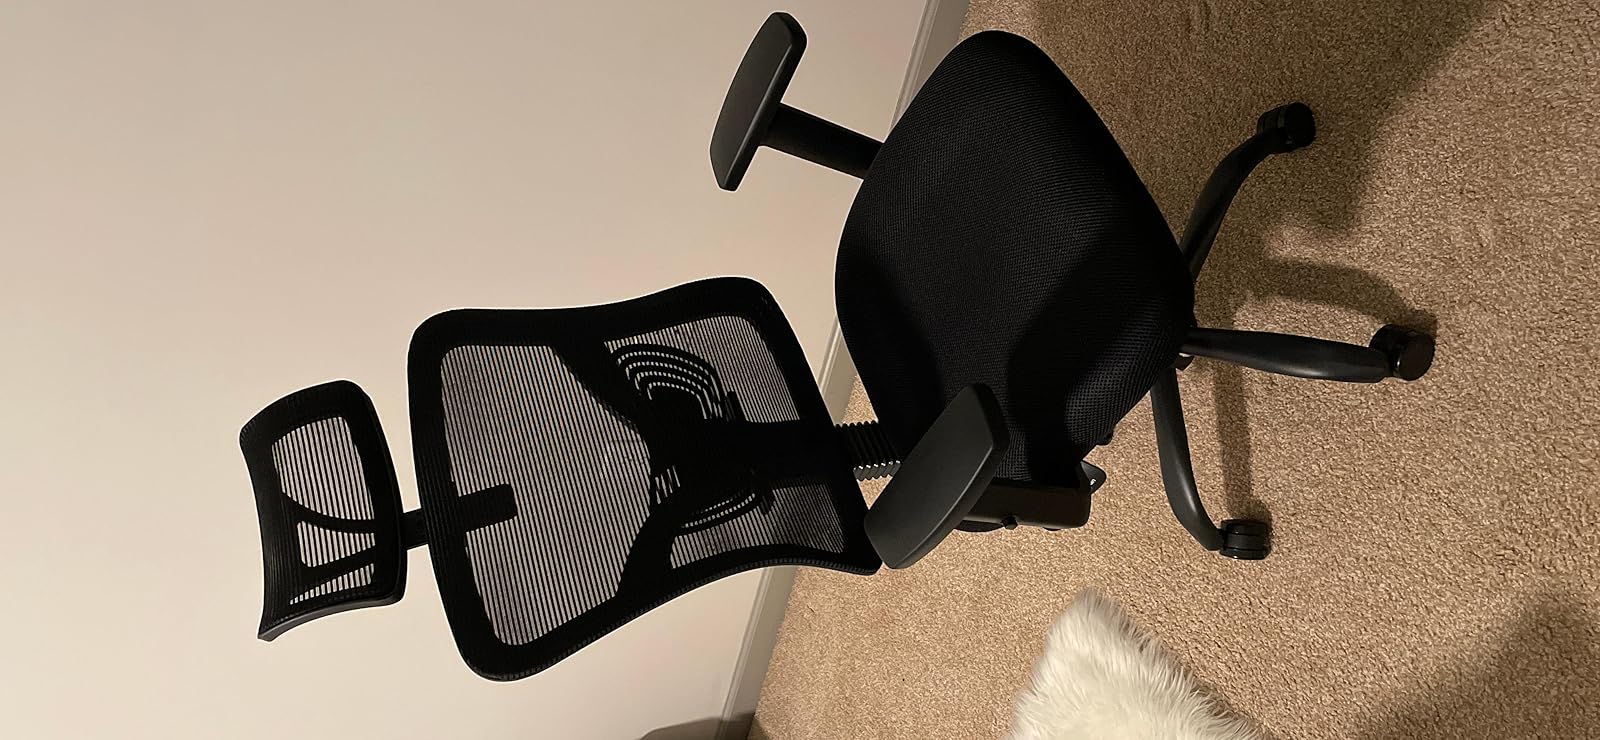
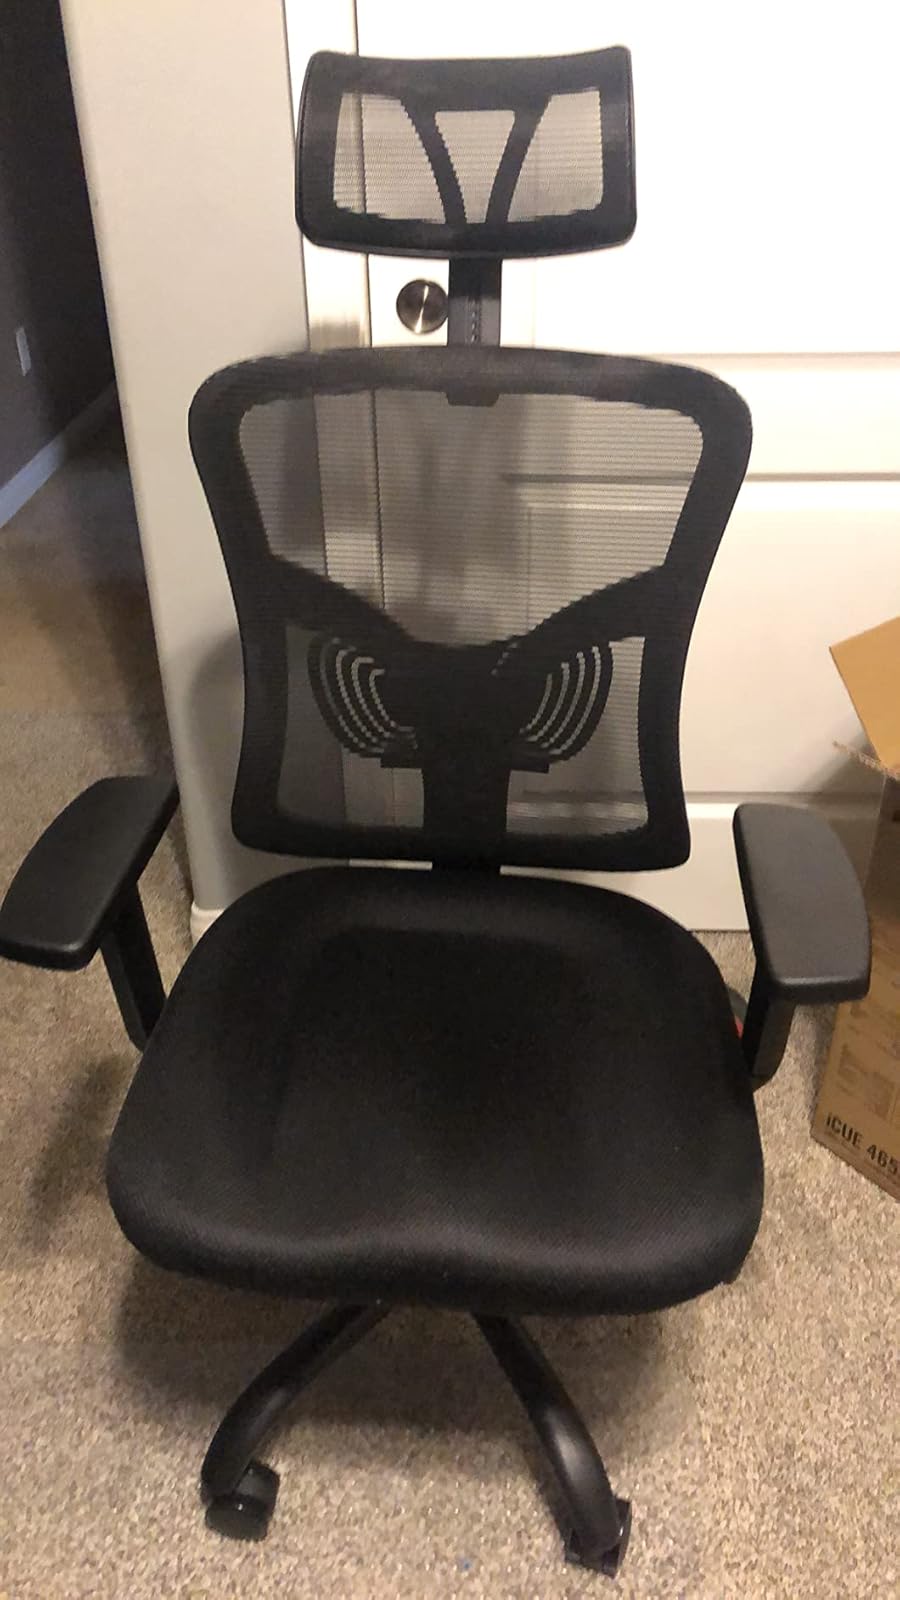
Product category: items_chair
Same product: yes